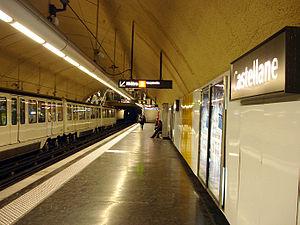
Station Castellane du métro de Marseille, France.
Castellane est une station du métro de Marseille. Située dans le 6ᵉ arrondissement, elle dessert le quartier de Castellane.